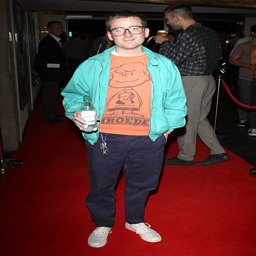
musician attends the premiere of held .